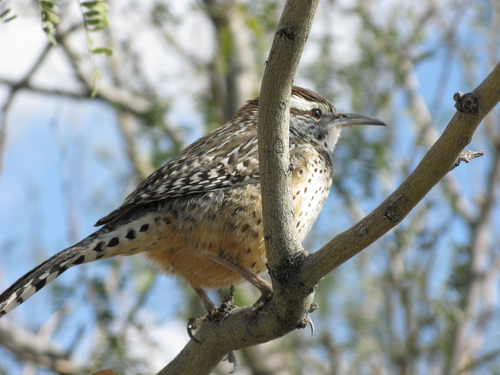
a very round bird that is brown with a cream colored, speckled belly.
a small bird with a white belly and black spots and light gray wings and crown.
a bird with brown and black wings, black tarsus and feet and the bill is long and pointed
this bird has brown, black and white spotting all over the back and wings, the large, rounded breast and belly are beige with brown and white spotting and the bill is long and thin with a slightly downward-pointing tip.
this bird has a long, thin beak, a fat head and a tan belly color with little black spots throughout and black and white mixed colored wings.
this particular bird has a brown belly and white breasts with black spots all over
this is a brown spotted bird with a dark brown eyebrow and a long and pointed beak.
a bird with a long, point bill that is mostly shades of brown as well as lighter coloring with dark spots on its breast.
this bird has a long beak and a white stripe over its eye.
this bird is highly speckled, with a cream belly and curved bill.
Species: Cactus Wren